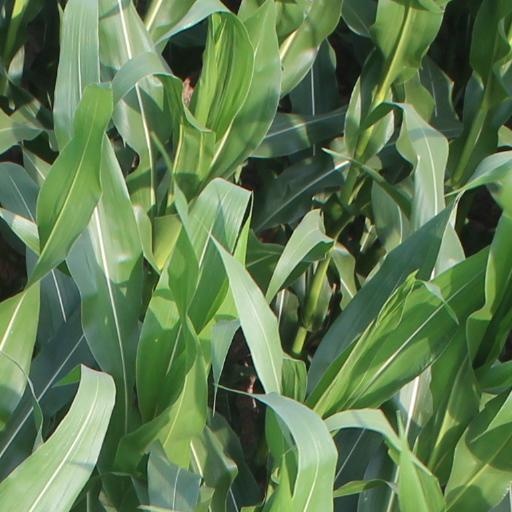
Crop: maize; corn